Prison Break season 4

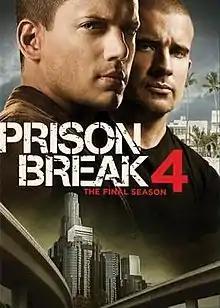
DVD cover

The fourth season of "Prison Break", an American serial drama television series commenced airing in the United States on September 1, 2008, on Fox. It consists of 24 episodes (22 television episodes and 2 straight to DVD episodes), 16 of which aired from September to December 2008. After a hiatus, it resumed on April 17, 2009 and concluded on May 15, 2009 with a two episode finale. The fourth season was announced as the final season of "Prison Break", however the series returned in a limited series format as "Prison Break: Resurrection", which premiered on April 4, 2017.